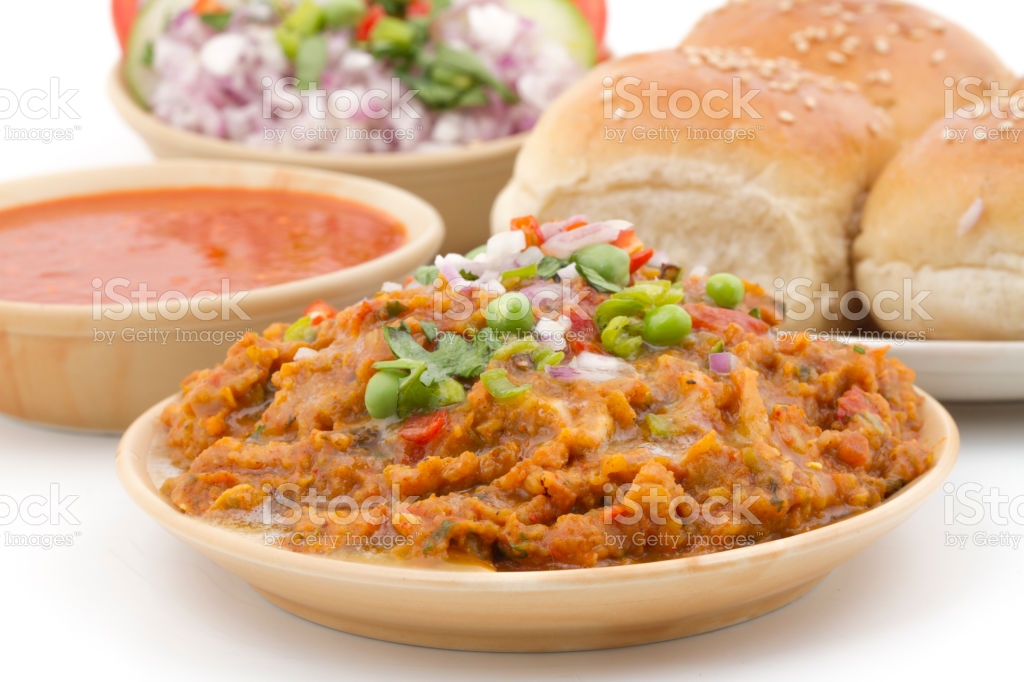
Dish: pav_bhaji